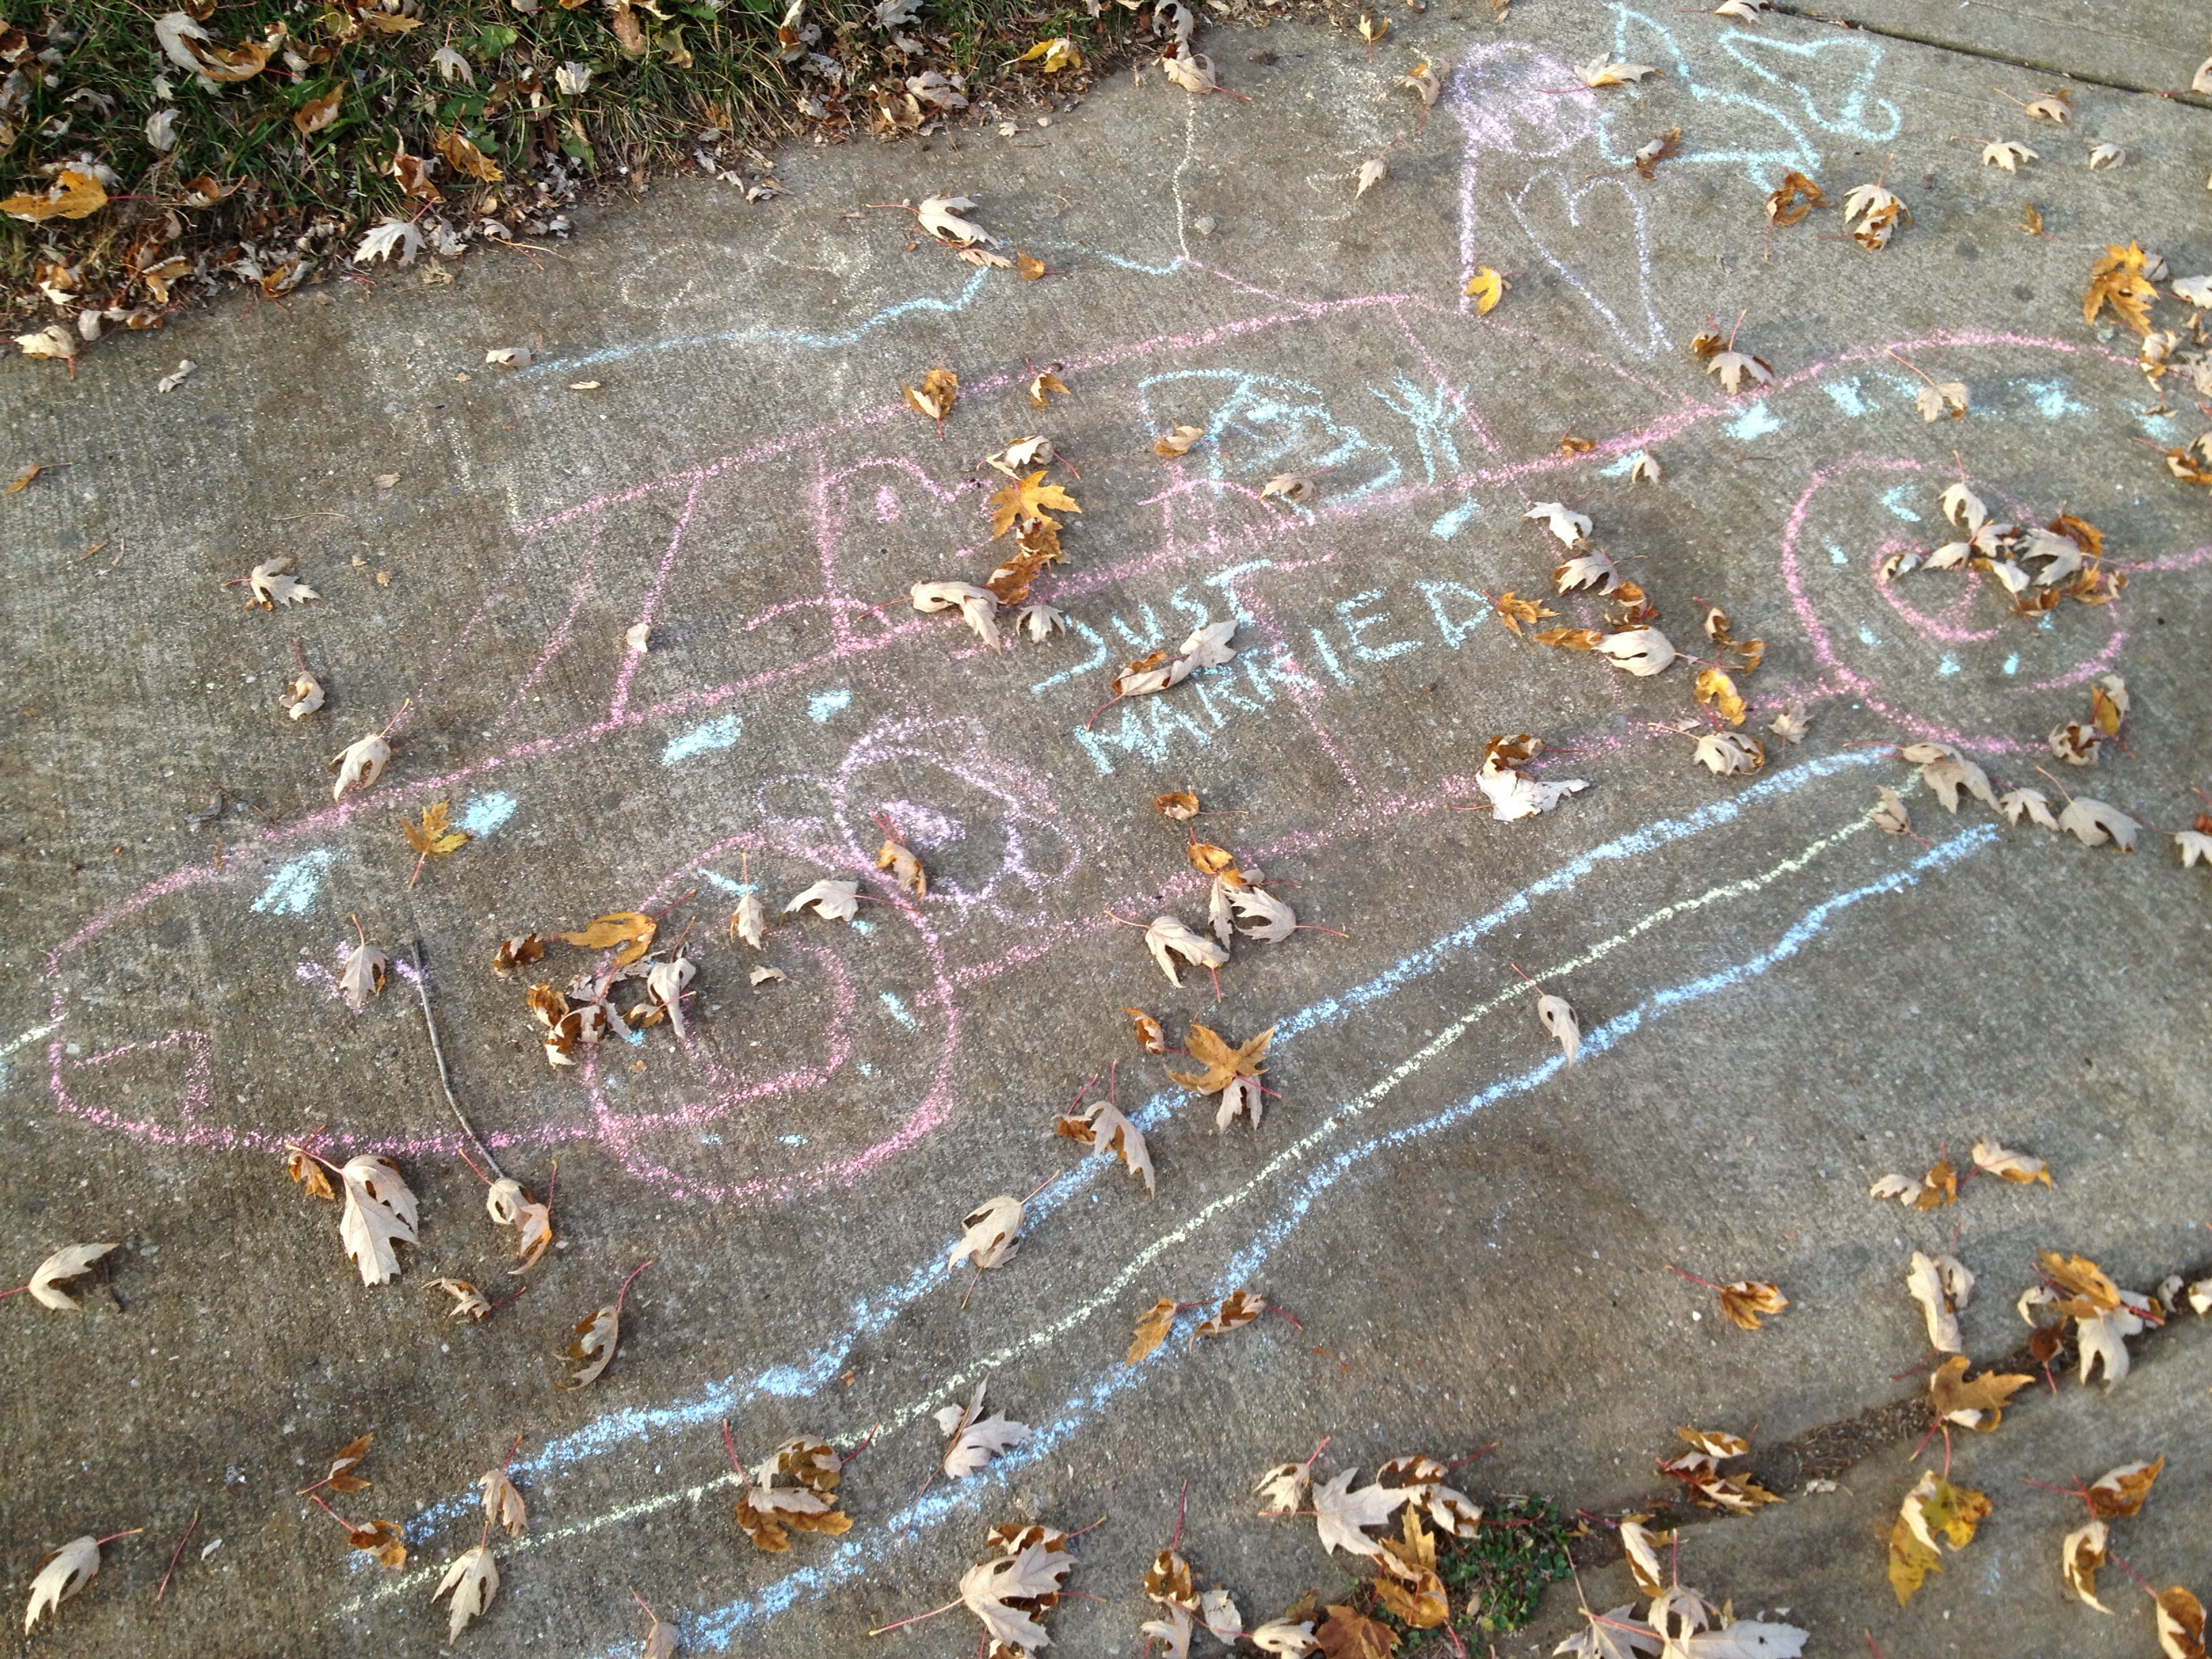
water, sand, leaf, mud, autumn, material, art, road surface